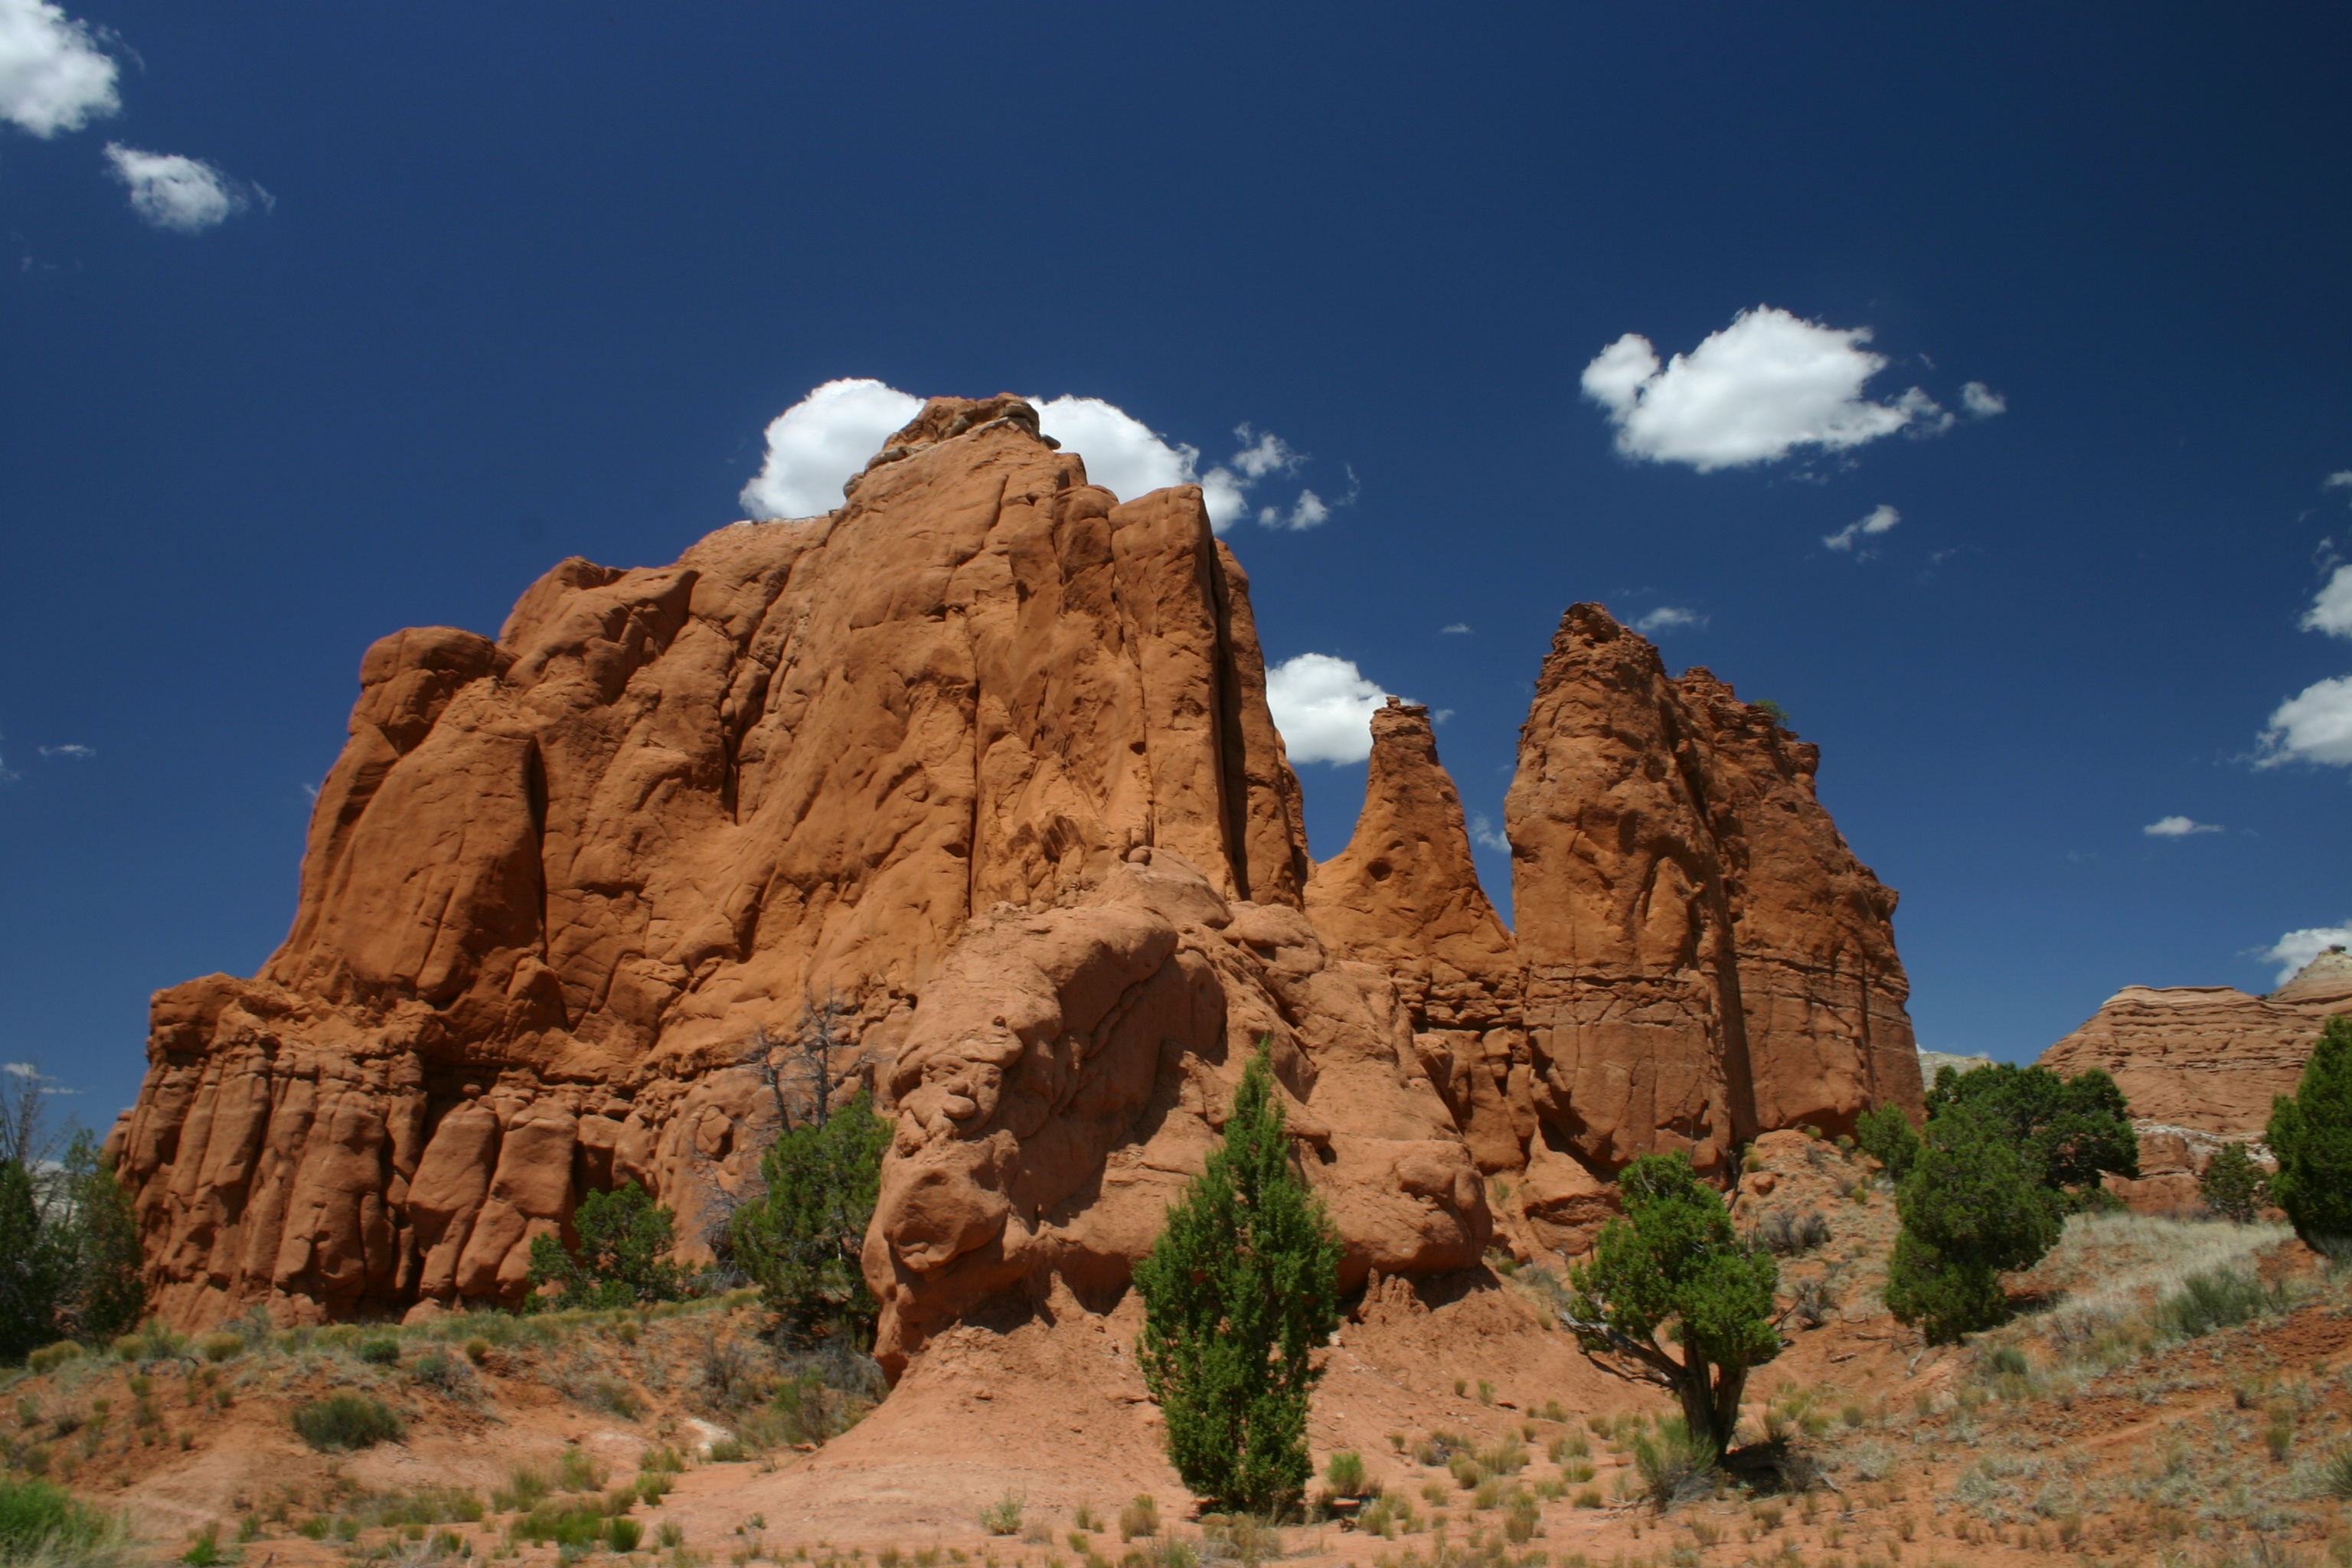
landscape, nature, rock, mountain, architecture, valley, formation, arch, landmark, colorful, terrain, material, rocks, geology, ruins, utah, badlands, wadi, butte, western landscape, ancient history, mountainous landforms, kodachrome valley